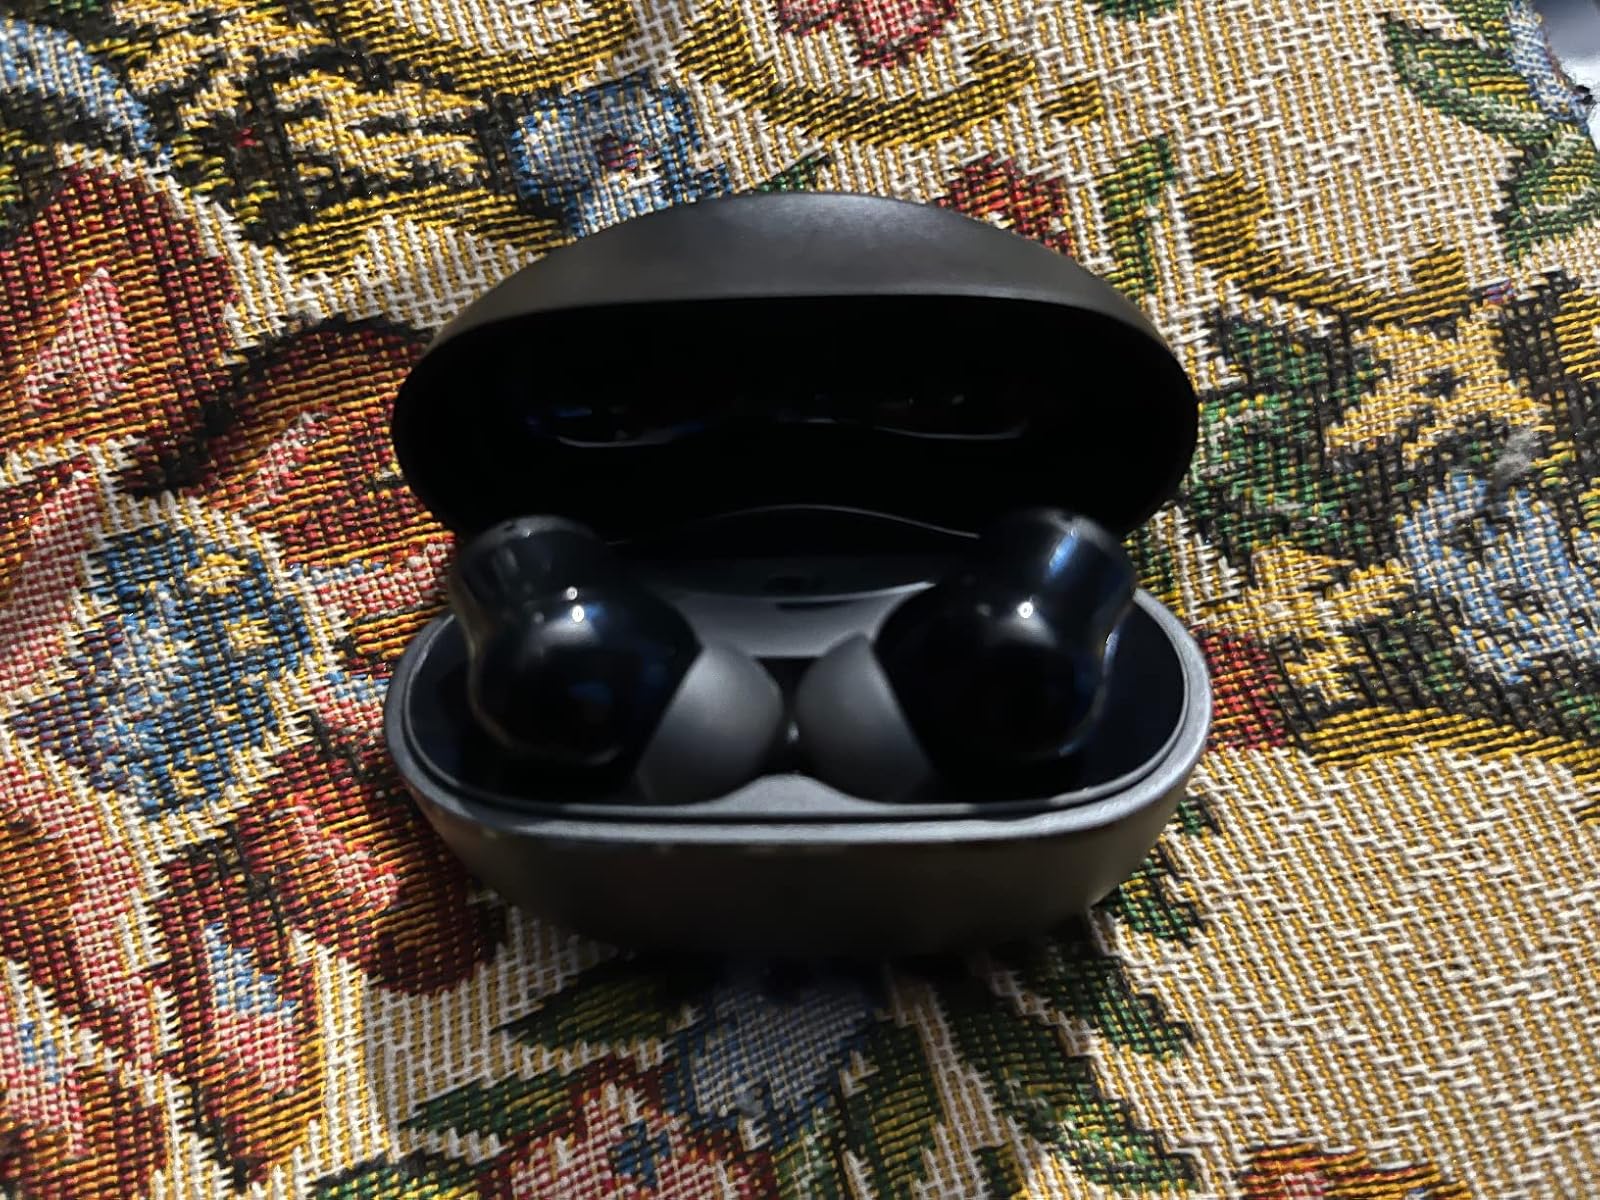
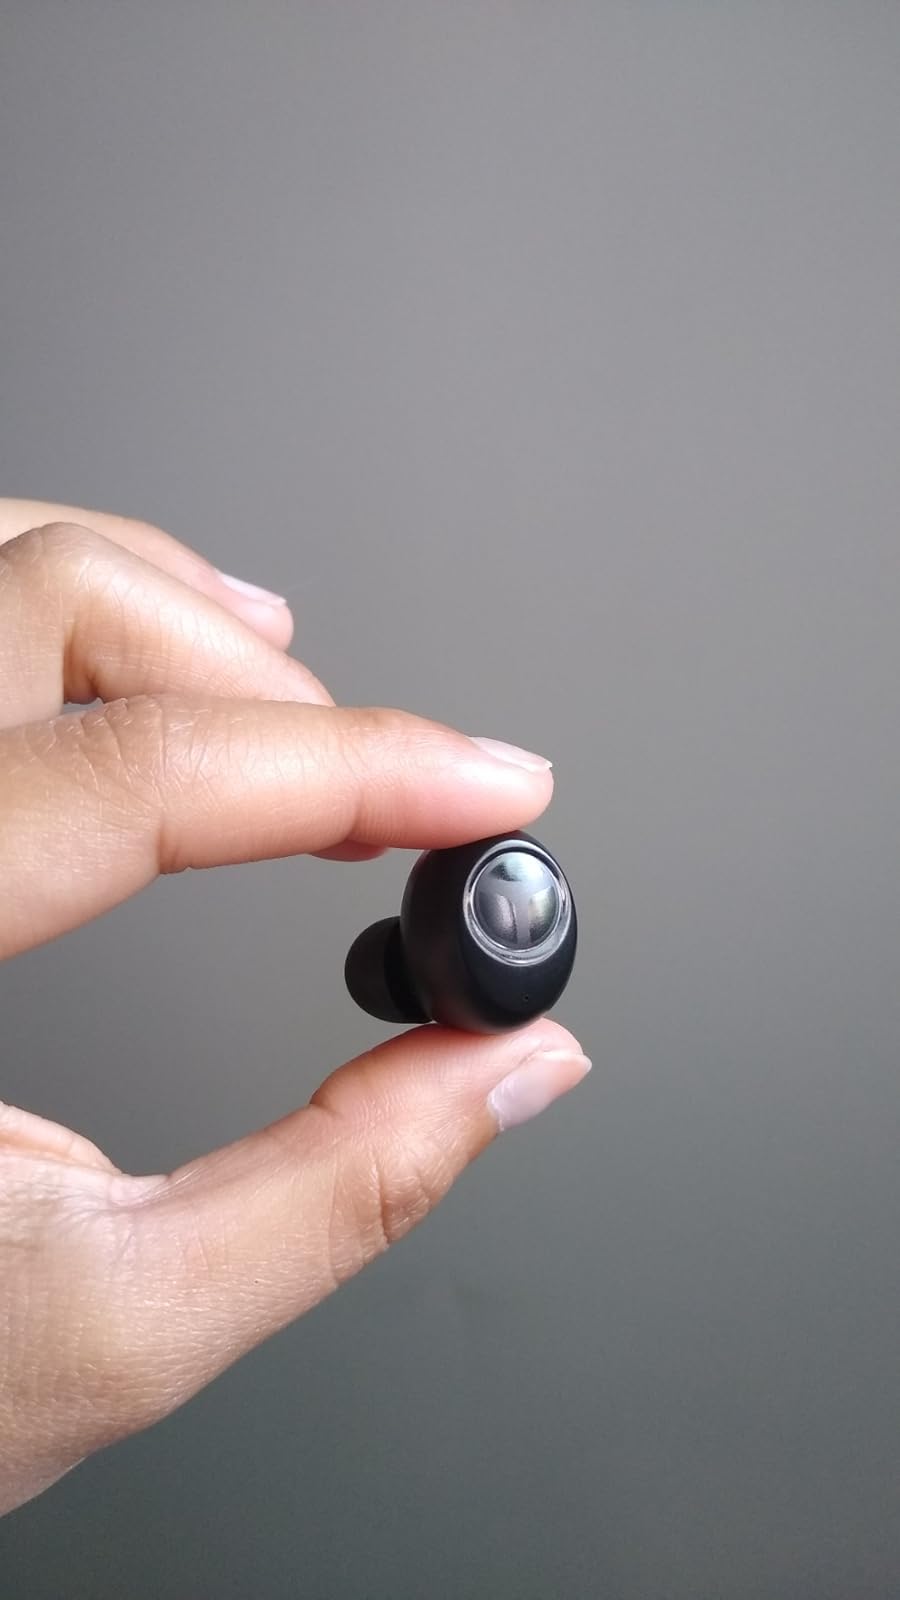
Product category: earbuds
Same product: no